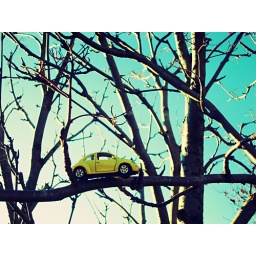
Toy car in tree